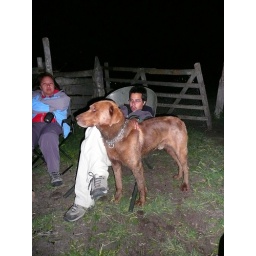
Divina and Sebastian with the dog who woke me up in the morning by jumping on my sleeping bag